Lu Xun Native Place

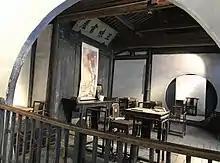
San-wei Study Room and plaque

The area contains the home in which he was born and spent his childhood and teenage years. It also contains his school, Sanwei Study Room, Baicao Garden, Changqing Temple, and Tugu Temple which he often referenced in his writings. He and his entire family lived in this series of courtyards.